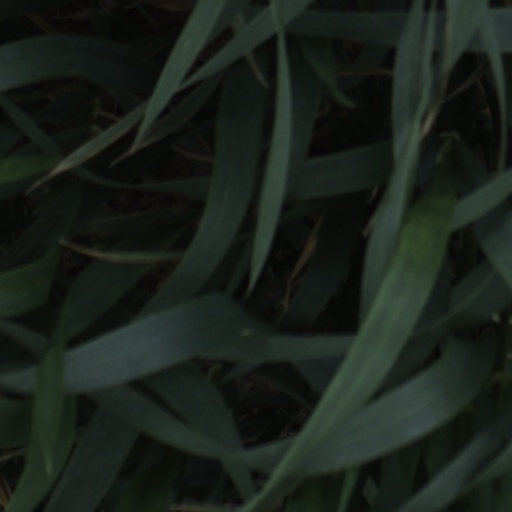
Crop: wheat